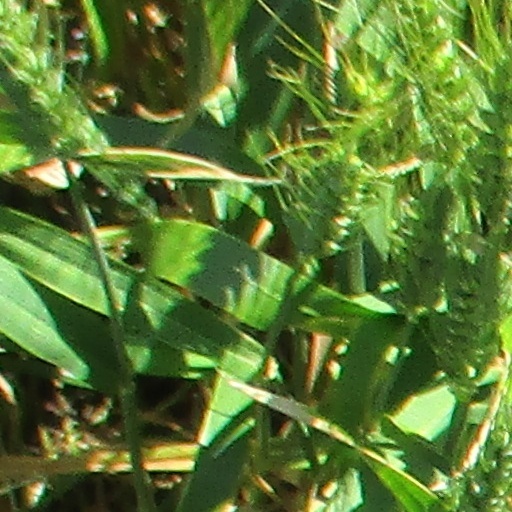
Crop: wheat